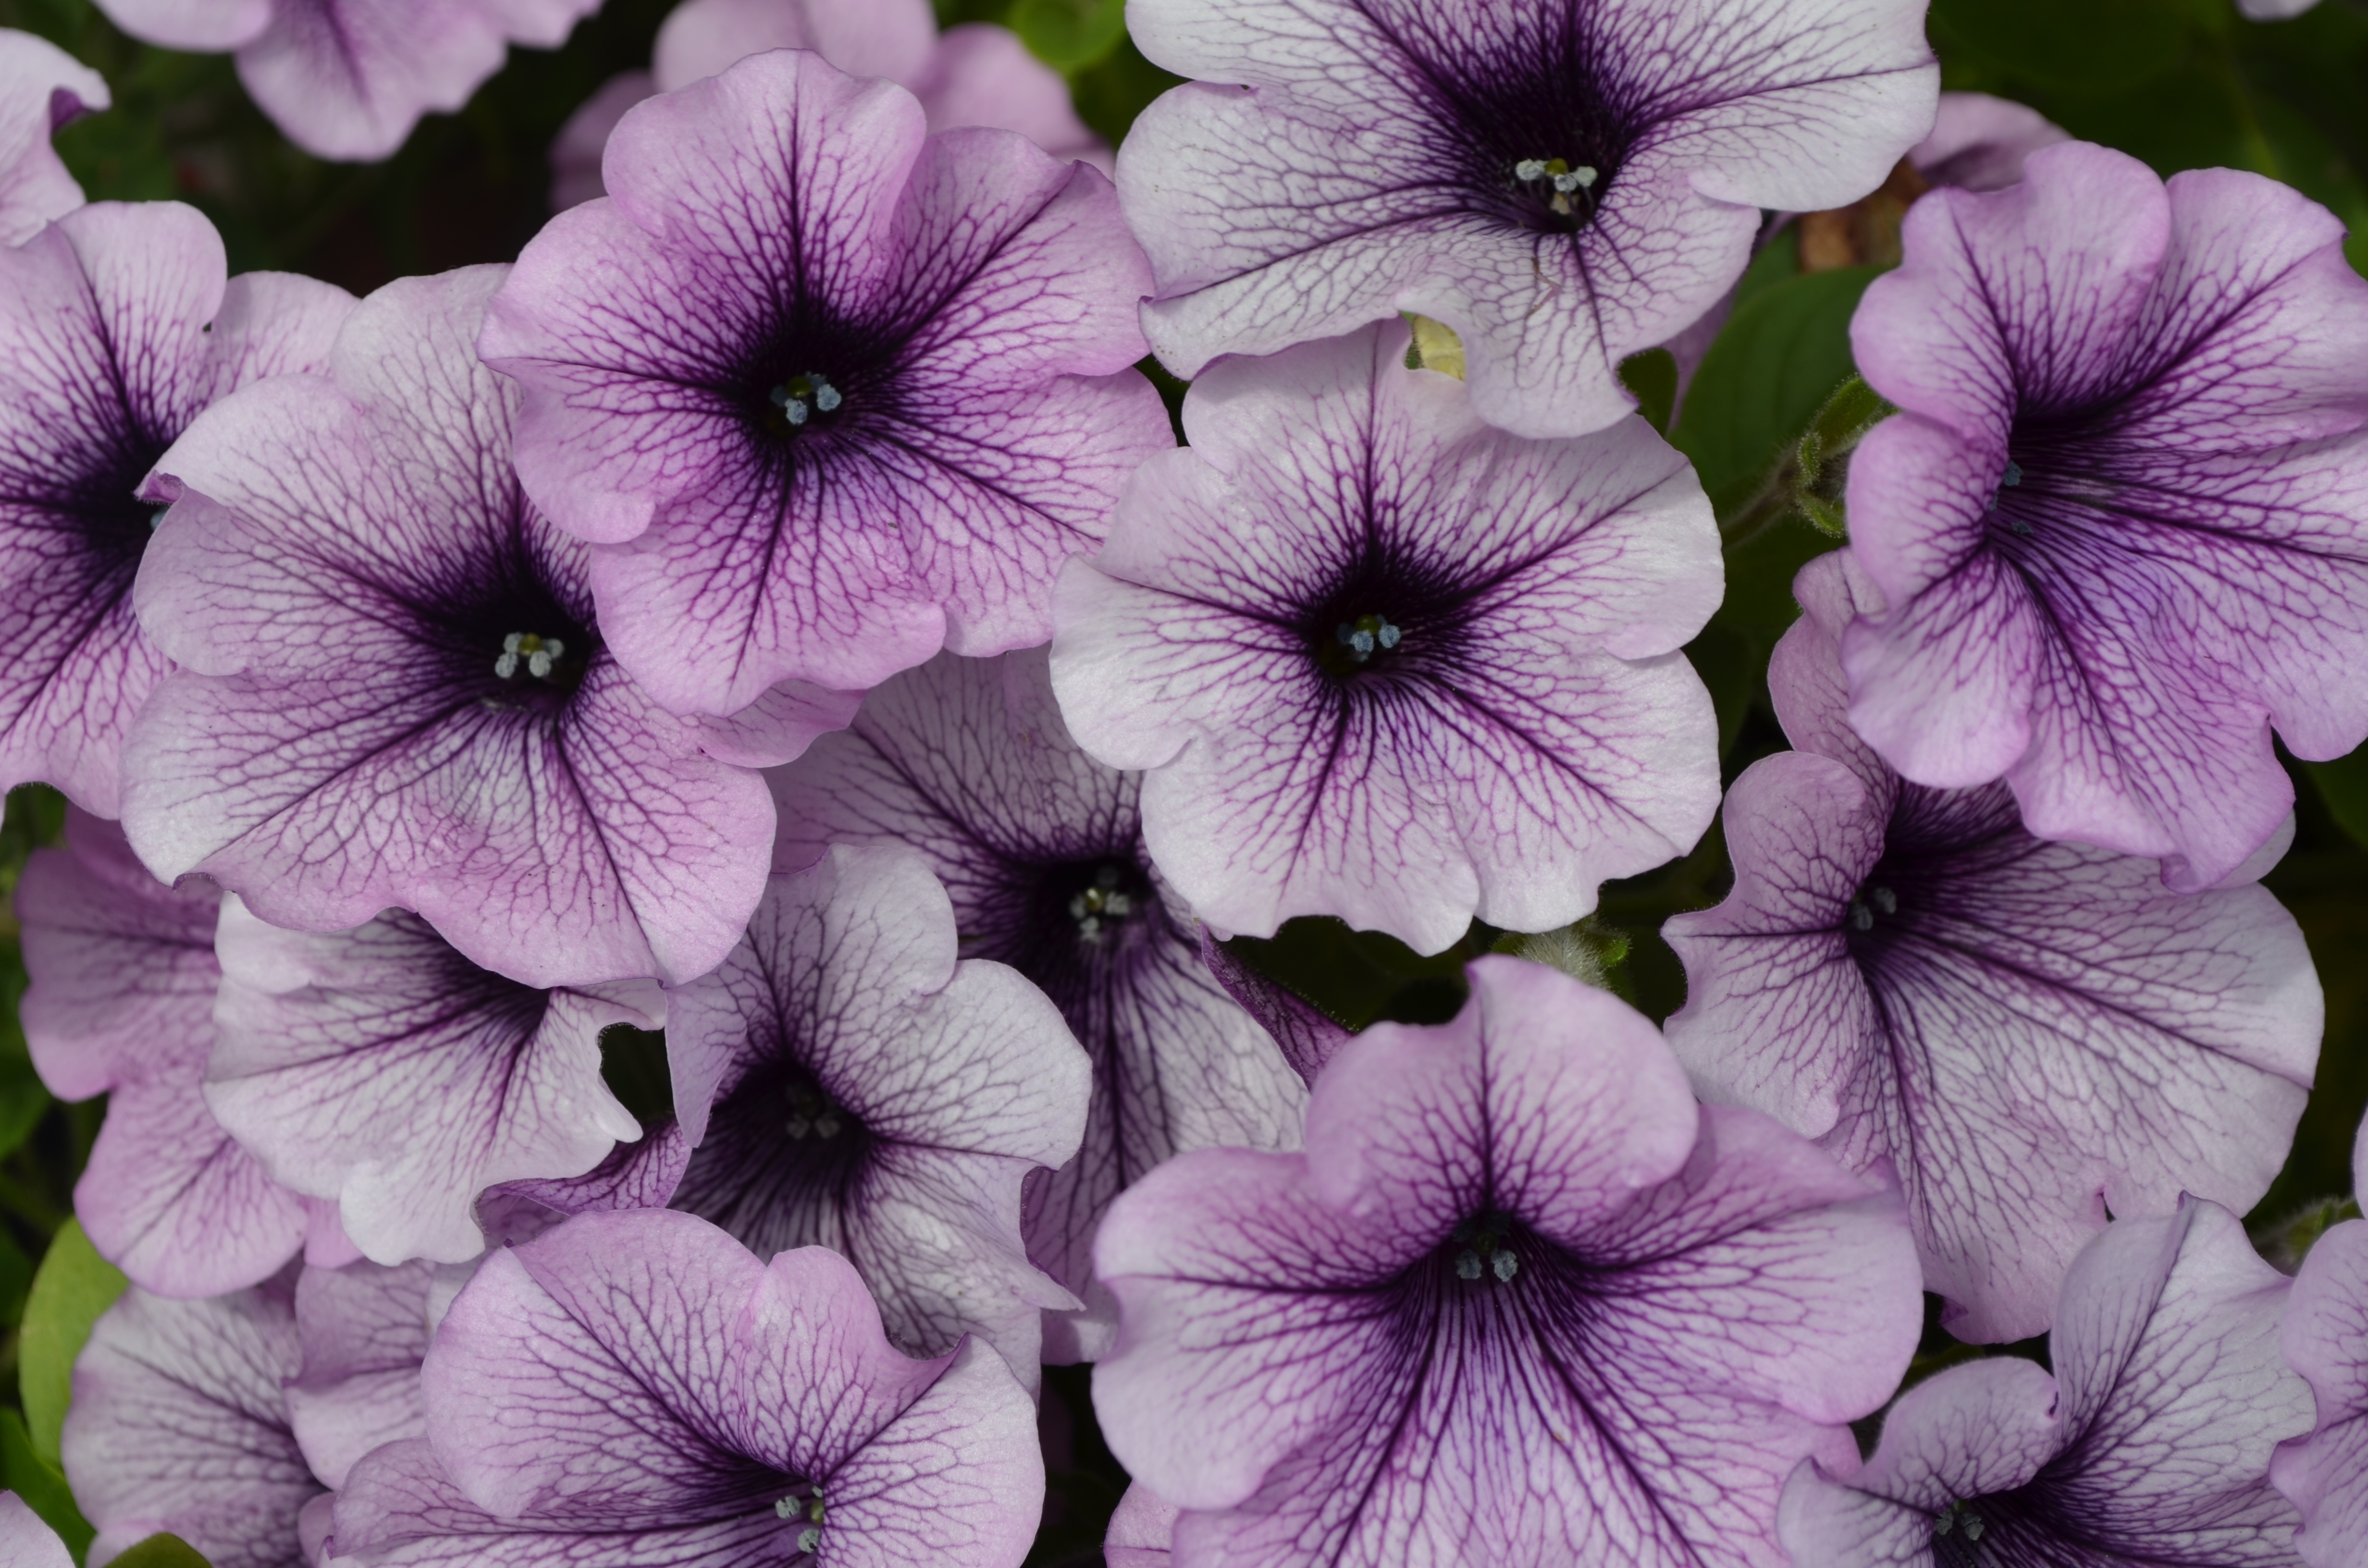
plant, white, flower, purple, petal, botany, garden, pink, flora, flowers, close up, eye, petunia, purple flower, macro photography, flowering plant, annual plant, land plant, violet family